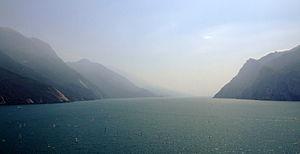
Le Würm ou Würmien, plus explicitement glaciation de Würm, est le nom donné à la dernière période glaciaire globale du Pléistocène dans les Alpes.